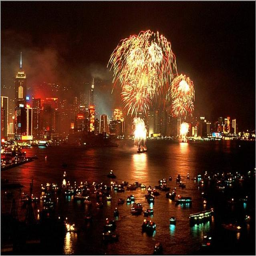
crowded tourist attraction during holiday for the firework